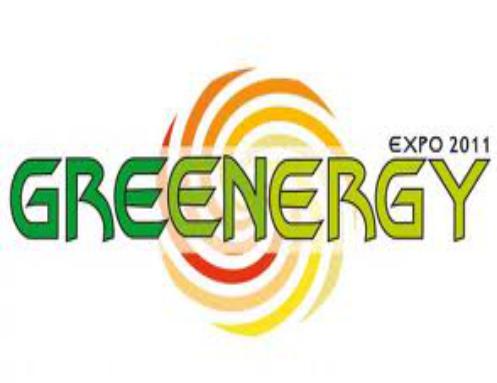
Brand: Greenergy
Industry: Others